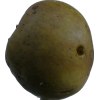
Label: pear